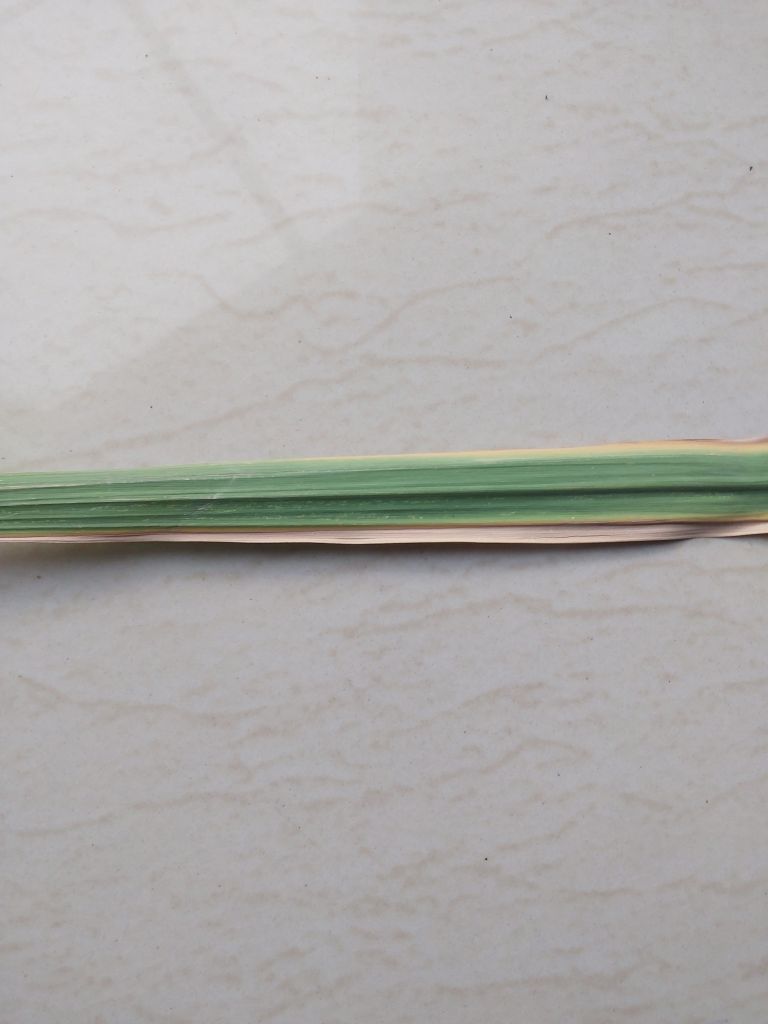
Label: Viral Disease